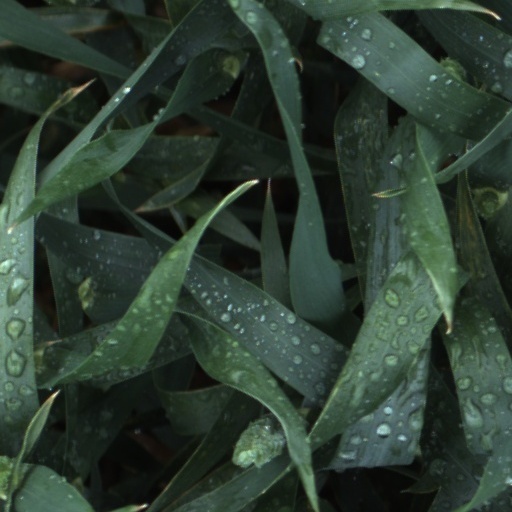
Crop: wheat